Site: brandenburg
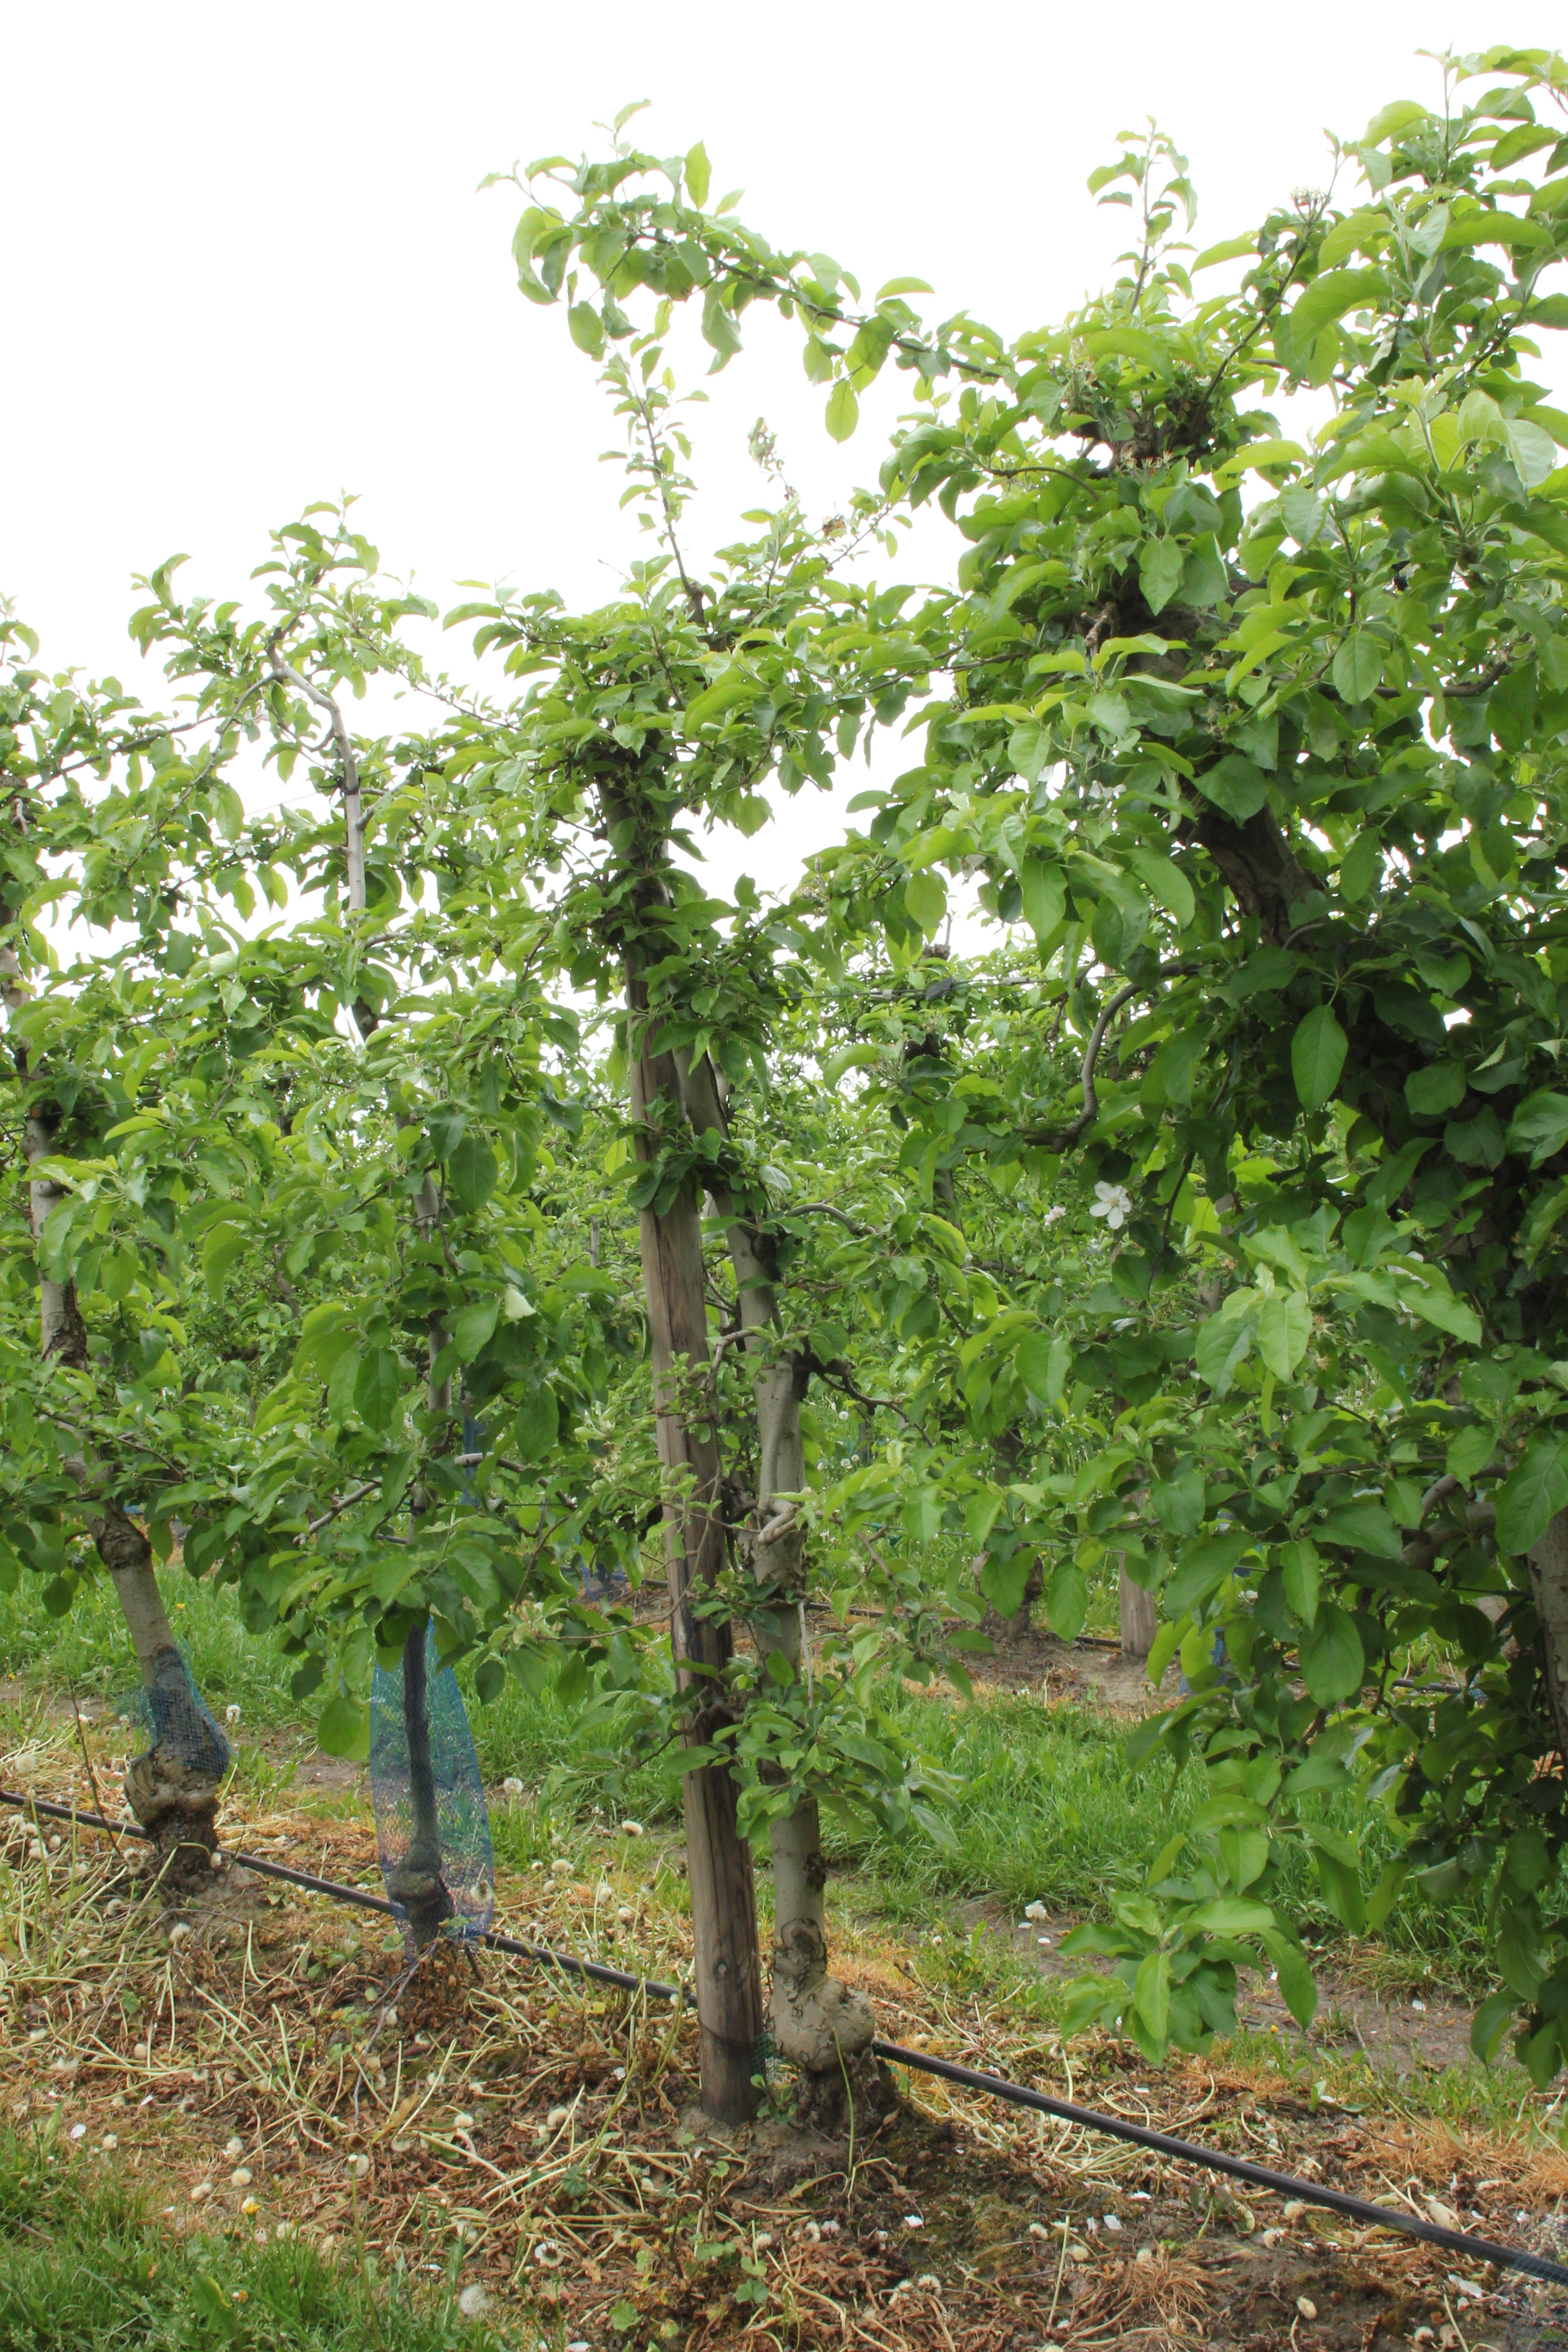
Growth stage (BBCH 67): Flowering